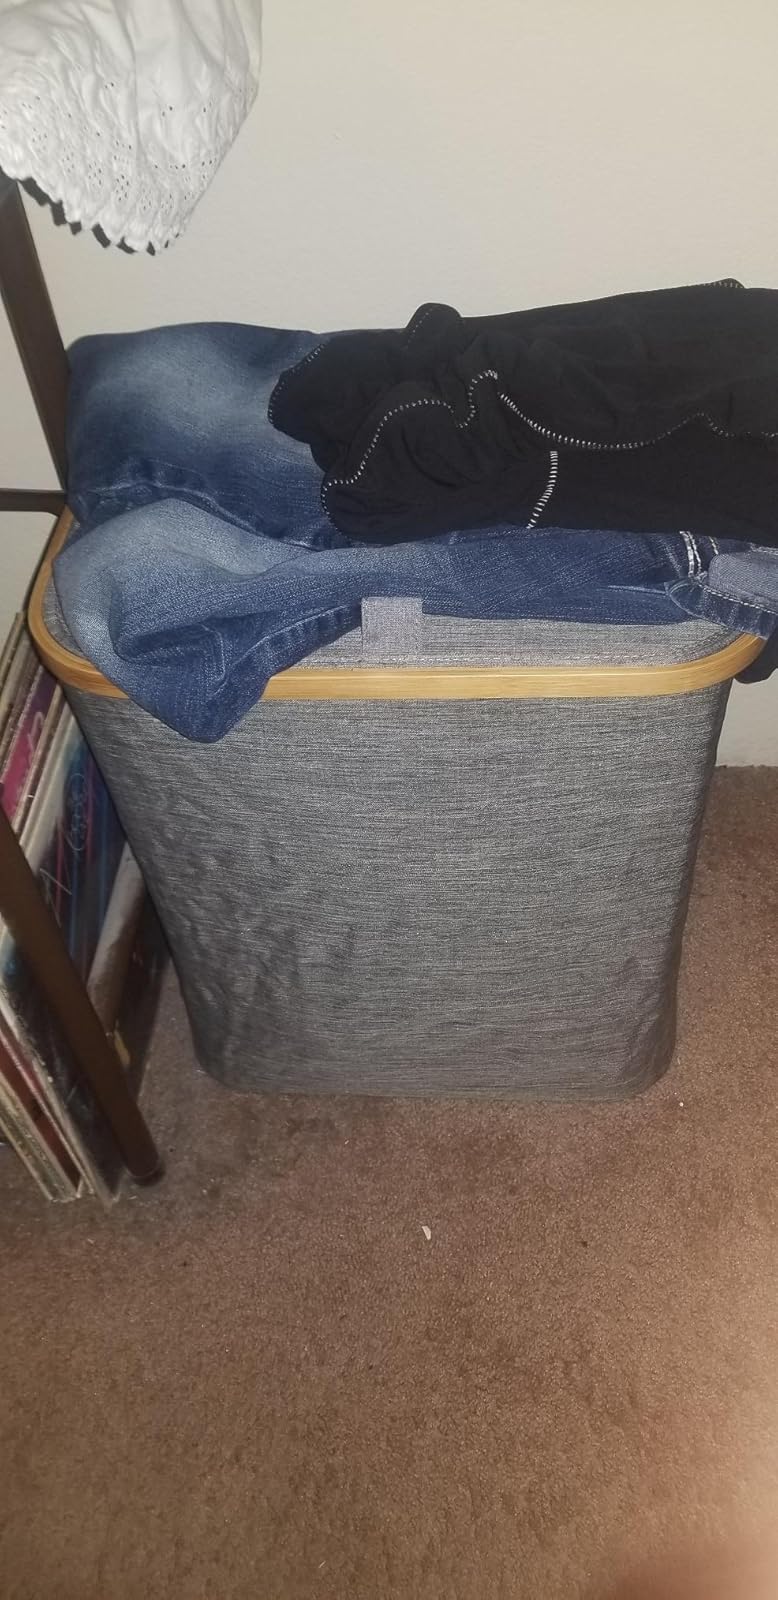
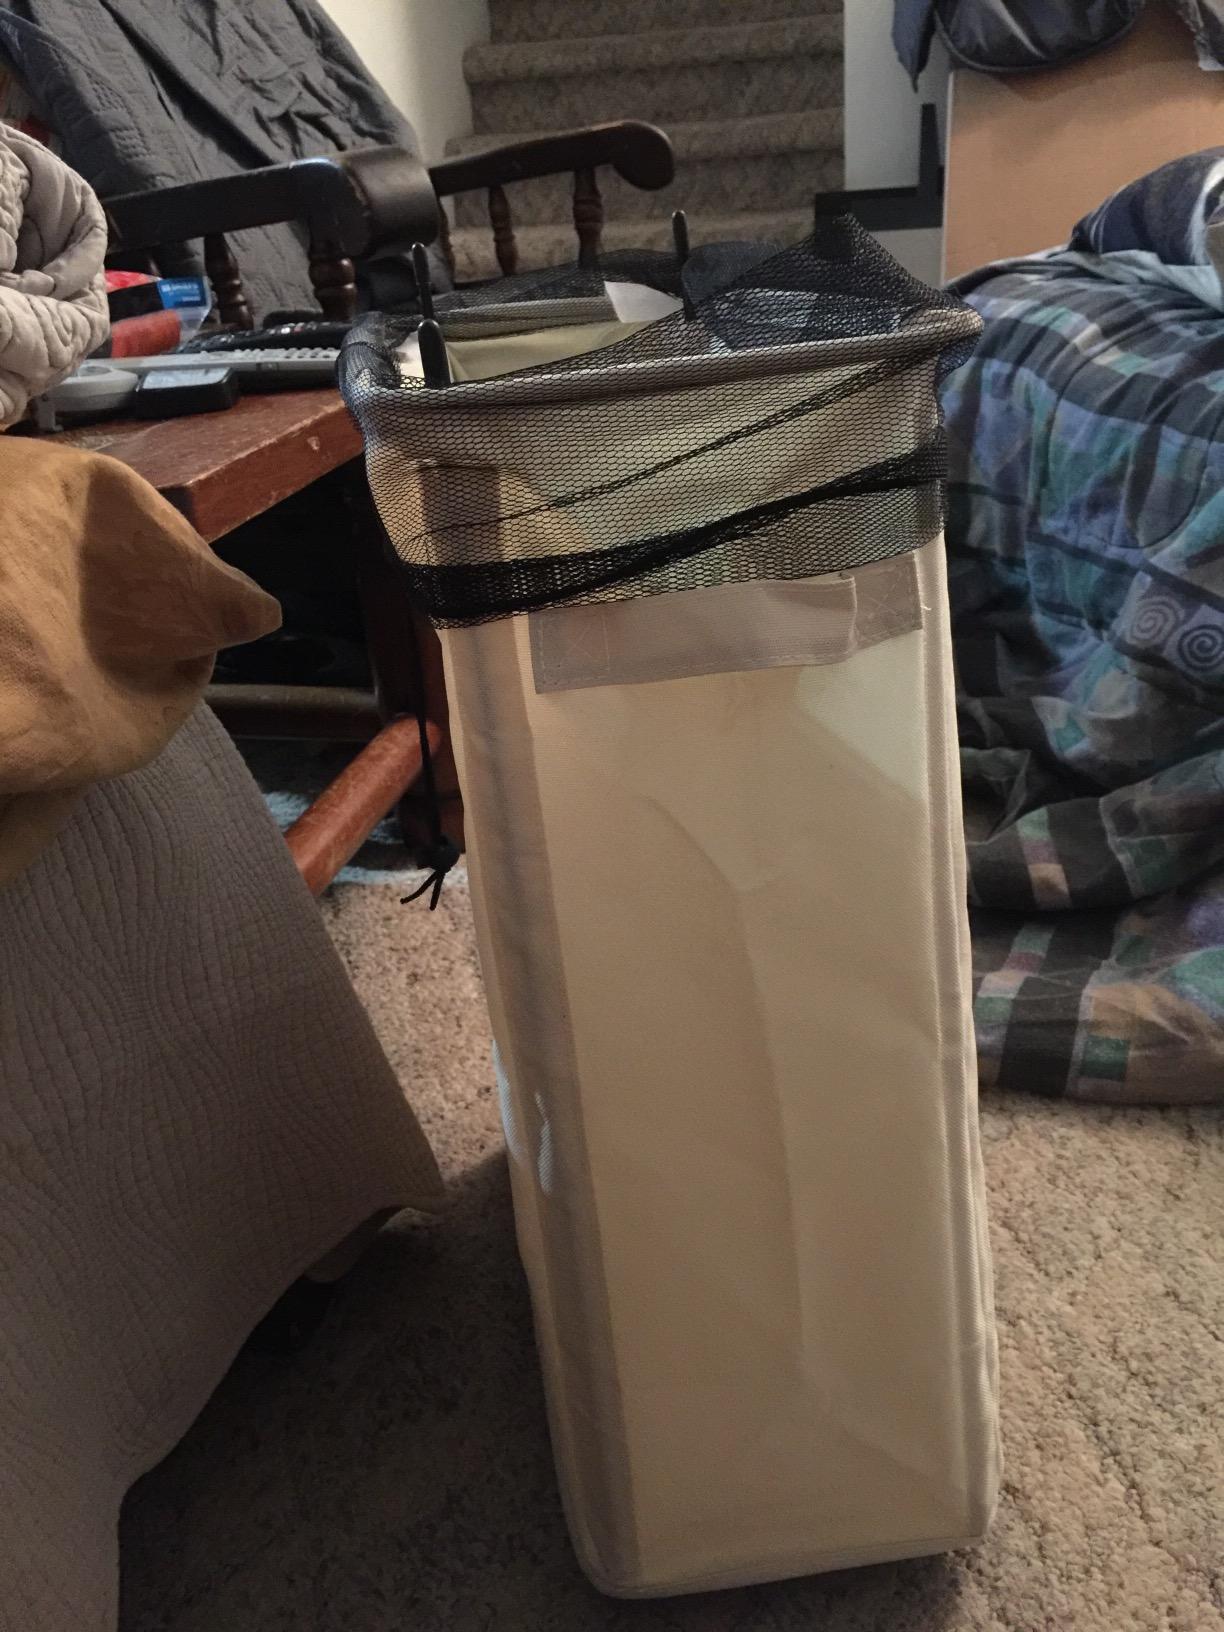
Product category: items_hamper
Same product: no